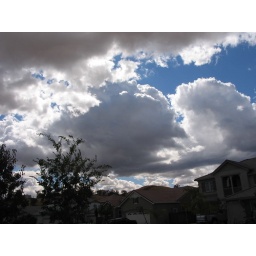
from lone tree way in the car